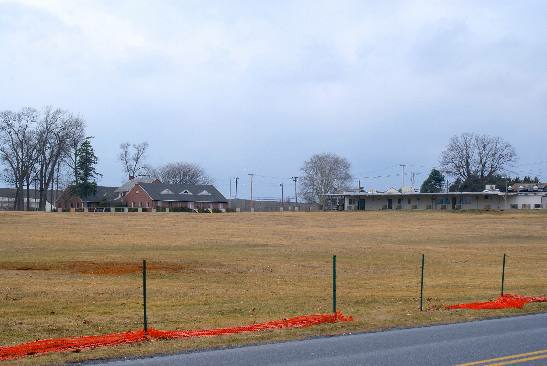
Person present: No